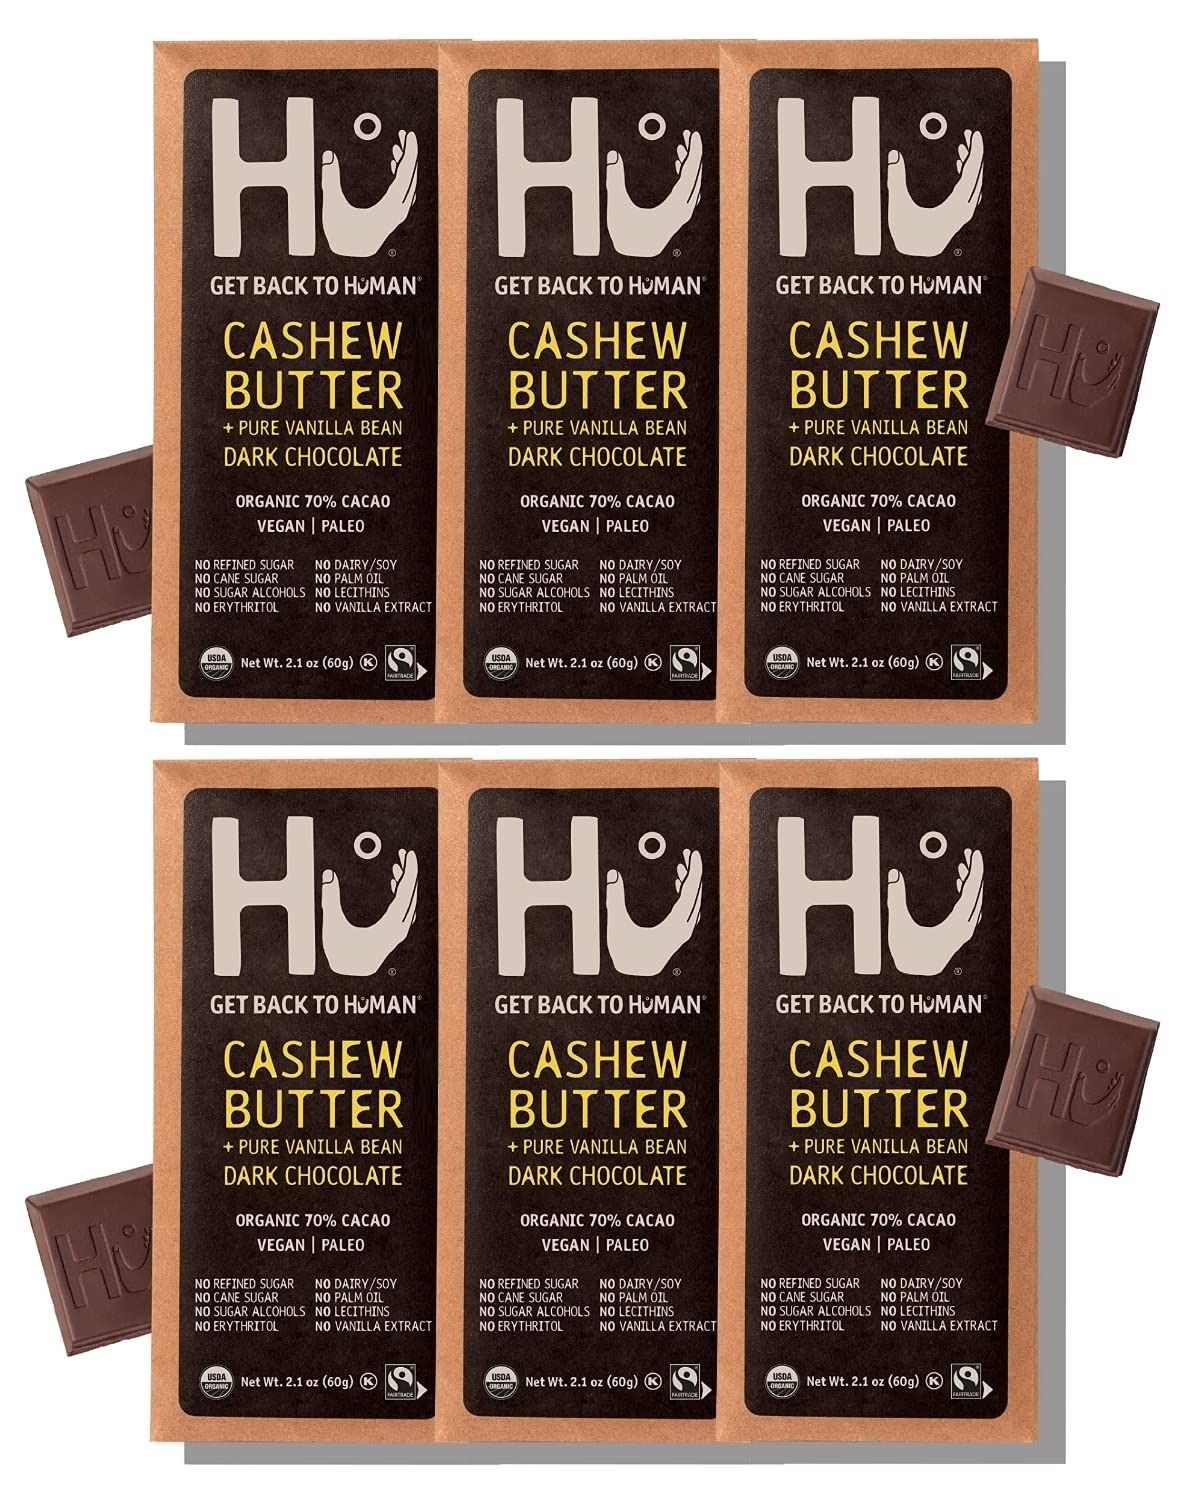
Item Name: Hu Chocolate Bars | 6 Pack Cashew Butter & Vanilla Bean Chocolate | Natural Organic Vegan, Gluten Free, Paleo, Non GMO, Fair Trade Dark Chocolate | 2.1oz Each
Bullet Point 1: GET BACK TO CHOCOLATE: We couldn’t find delicious chocolate that fit our specs, so we made our own! Our chocolate bars are proudly Paleo, Vegan, Organic, with no dairy, no soy, no emulsifiers, no soy lecithin, no gluten, no refined sugar, no cane sugar, and no sugar alcohols.
Bullet Point 2: GET BACK TO HUMAN: We are inspired by quality food’s ability to heal vs poor quality food’s guarantee to hinder. We started Hu to help people get back to eating, living, and thriving like humans.
Bullet Point 3: FOOD FOR HUMANS: Our journey started with asking questions about our food, which lead us down a crazy rabbit hole of health and wellness discovery. We decided to cut through the clutter and focus on helping others get back to human with clean eating, natural ingredients, and a healthy lifestyle.
Value: 12.6
Unit: Ounce

Price: 4.435